Nayagarh

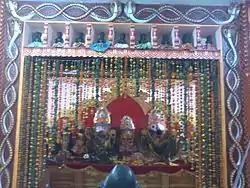
Raghunath temple, Dhenkena

The Maharishi Vidya Mandir (MVM) is an advanced school for vedic science established in 1991. It follows the CBSE curriculum. The first class graduated in 2000.